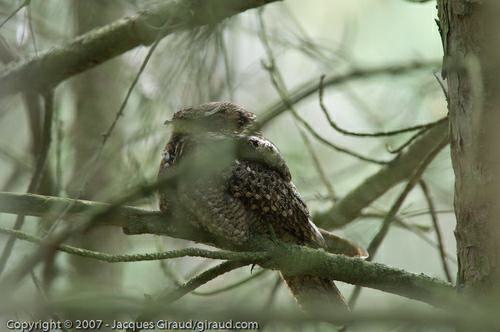
A photo of a chuck will widow